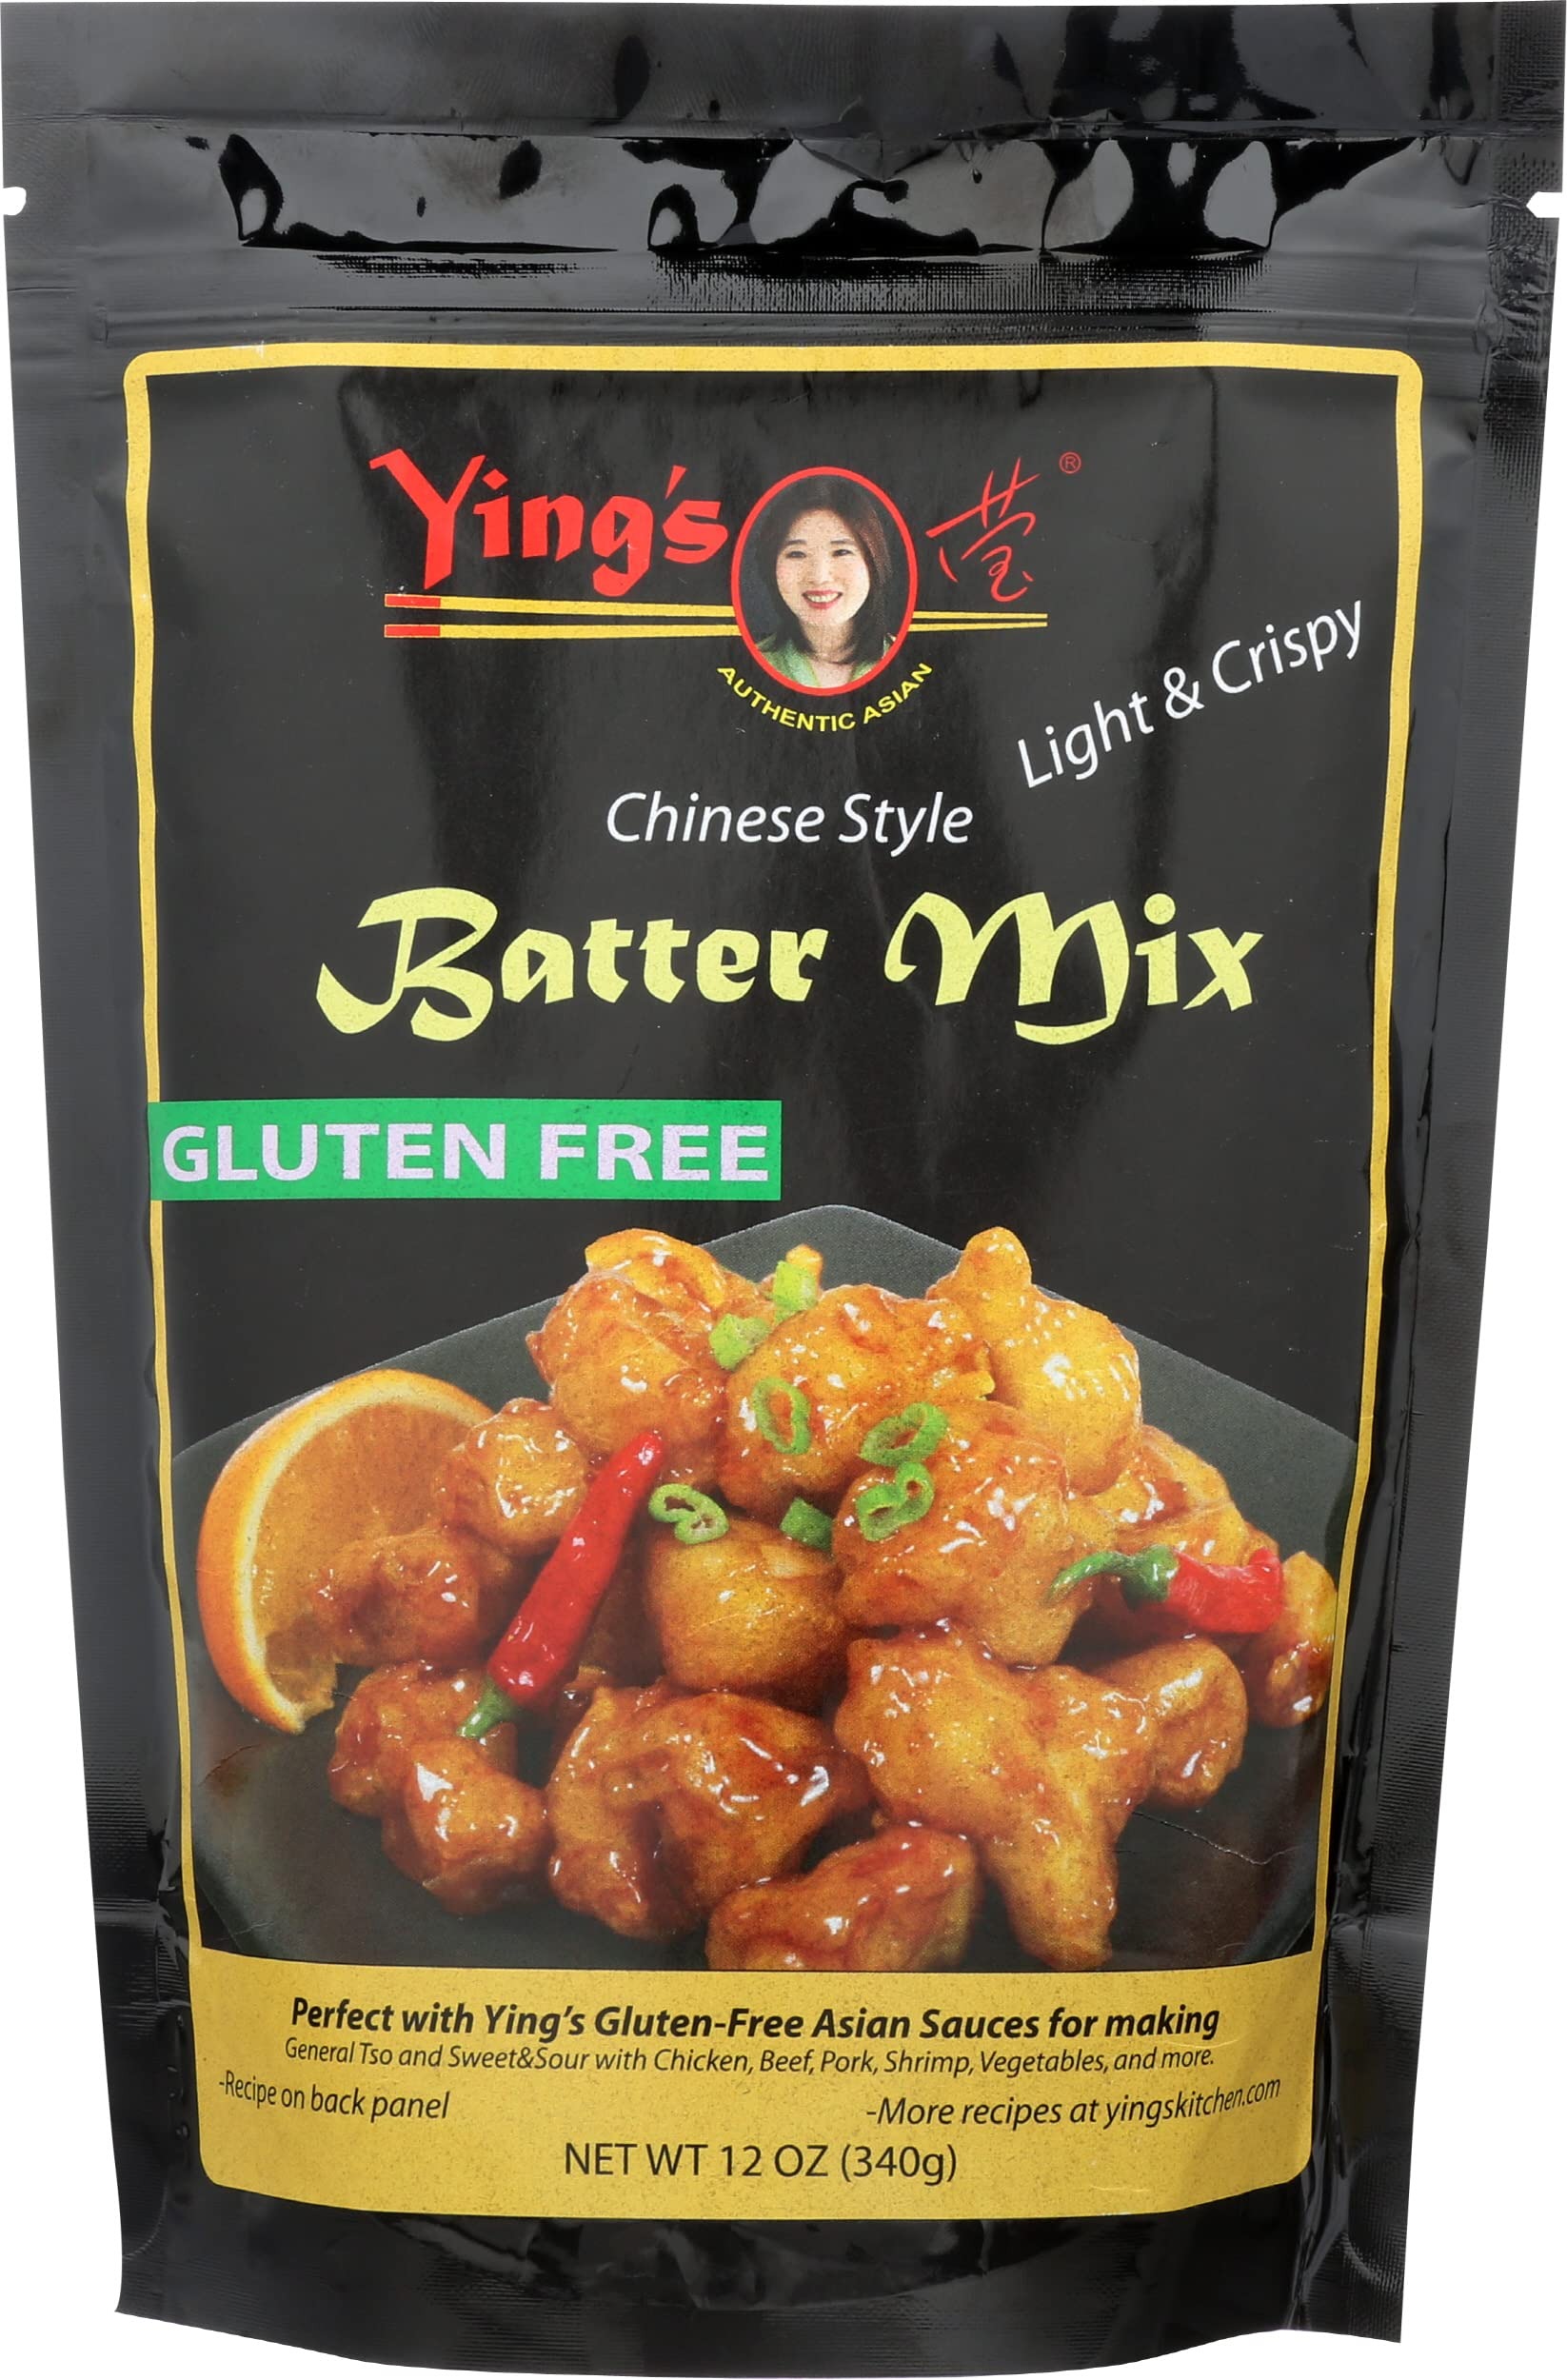
Item Name: Ying's Light And Crispy Chinese Style Batter Mix, Vegan, Gluten Free, 12 Ounces (Pack Of 8)
Bullet Point: Ying's Light And Crispy Chinese Style Batter Mix, Vegan, Gluten Free, 12 Ounces (Pack Of 8)
Value: 96.0
Unit: Ounce

Price: 0.99